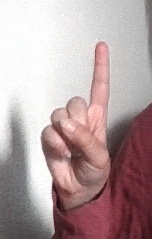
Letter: bb